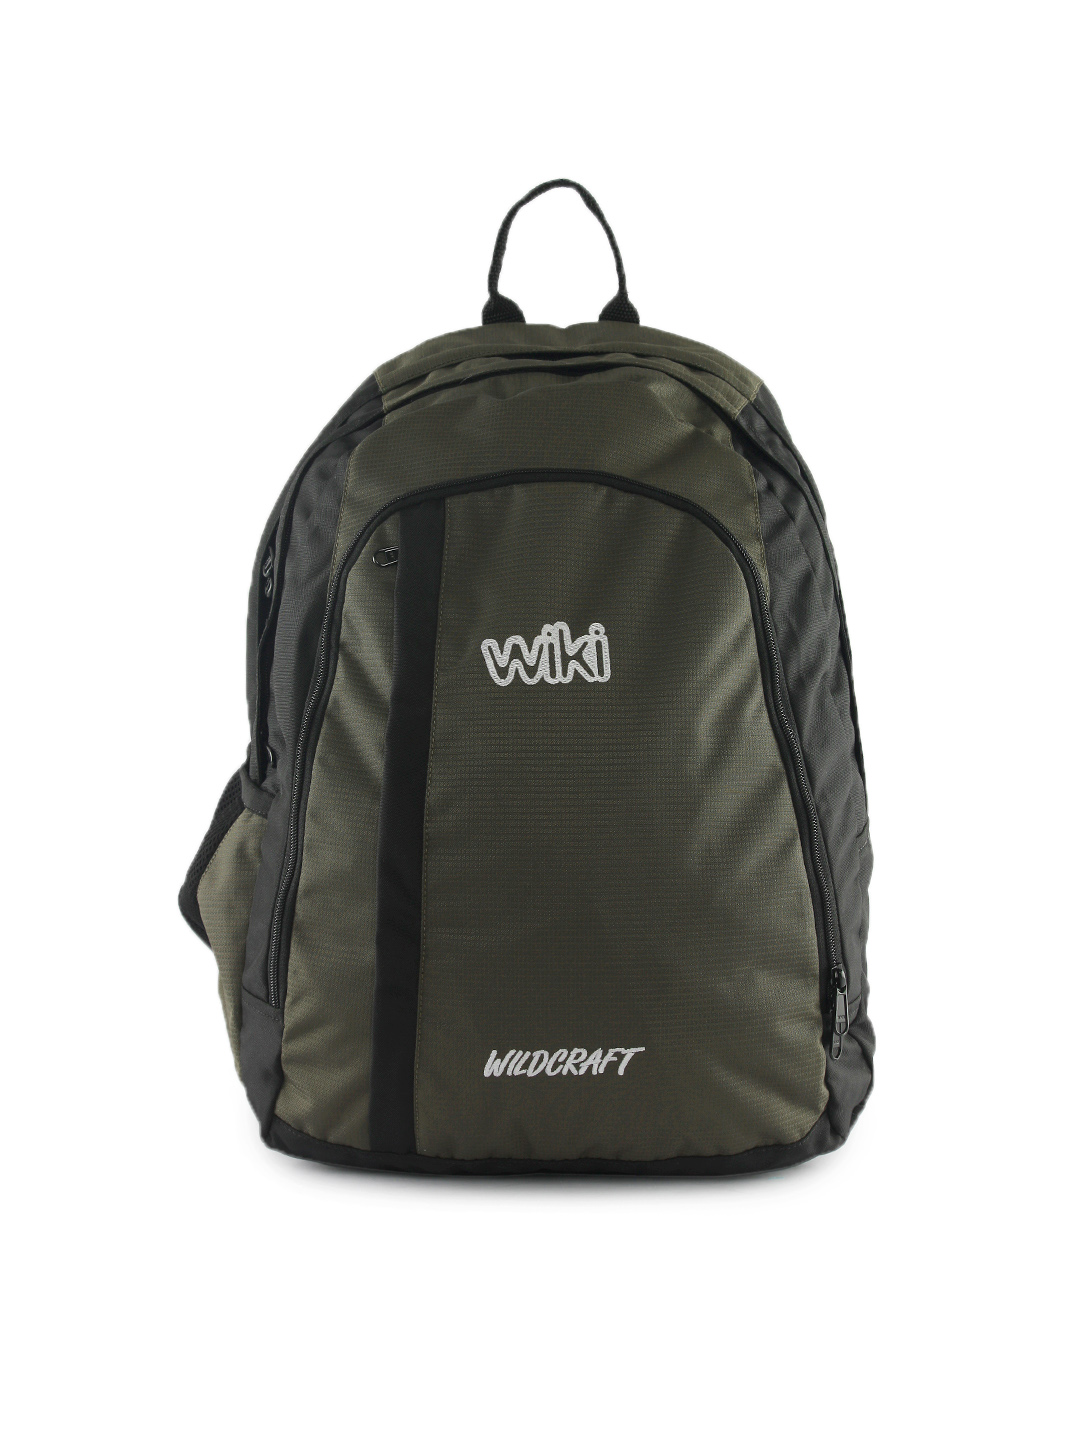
Wildcraft Unisex Olive Green Backpacks
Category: Accessories / Bags / Backpacks
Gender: Unisex
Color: Olive
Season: Winter 2015
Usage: Casual